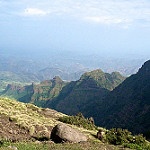
Scene: Outdoor